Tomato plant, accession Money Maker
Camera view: bottom (45 deg); turntable rotation: 90 degrees
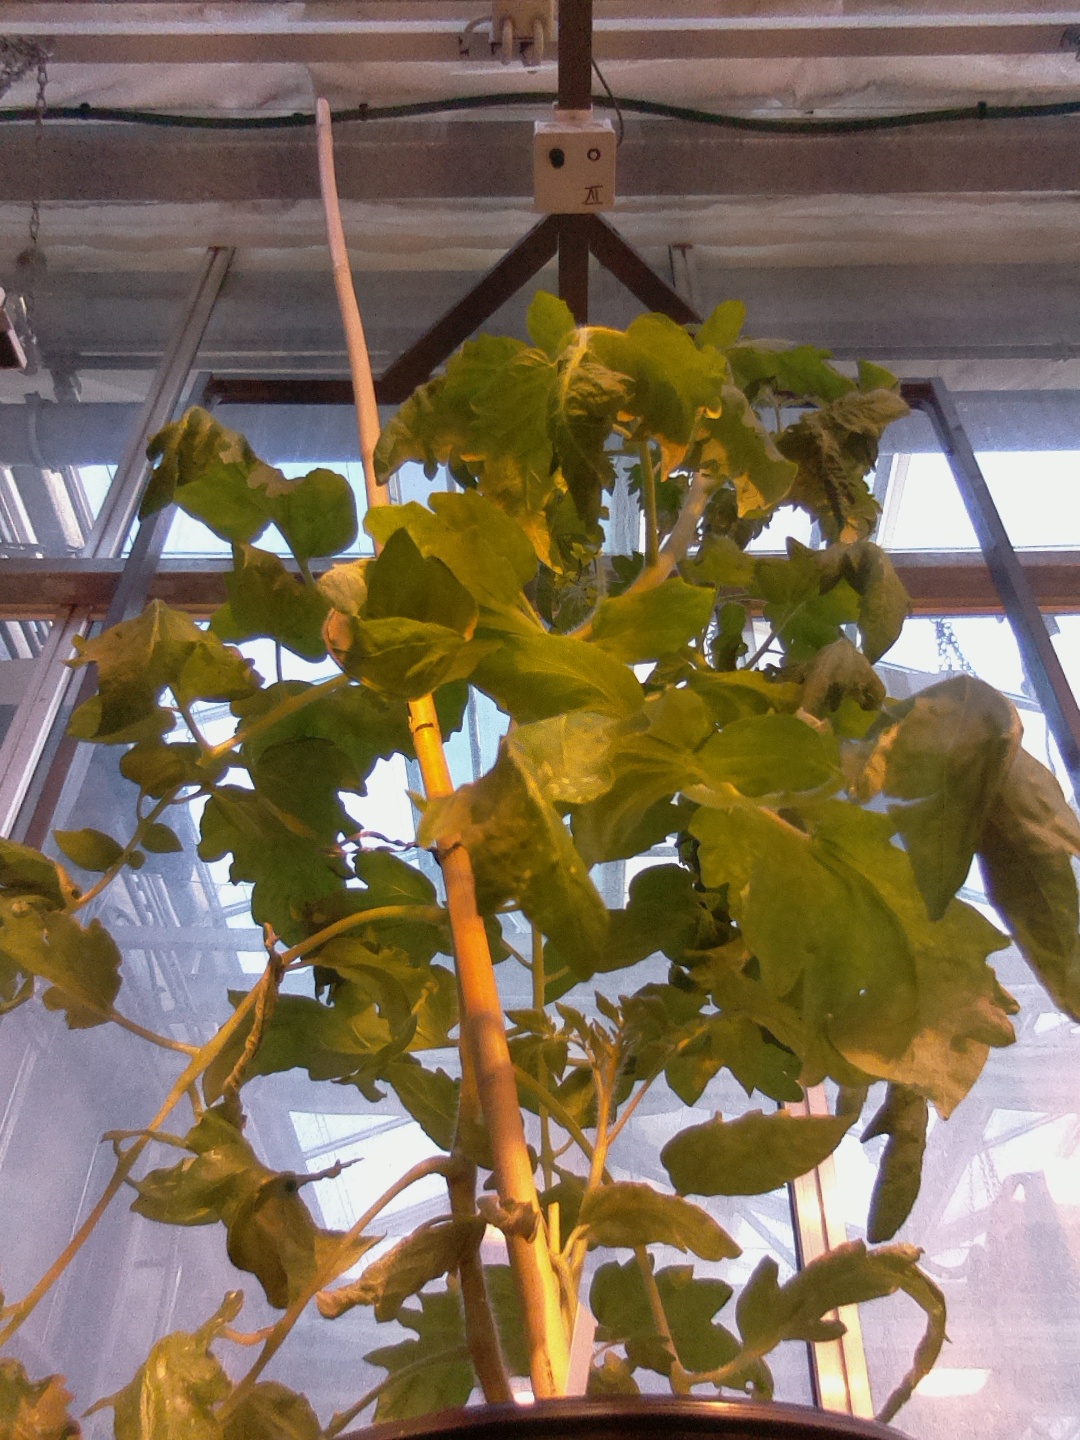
BBCH growth stage 60: First flowers open